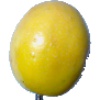
Label: Maracuja 1